Institute of Administrative Management

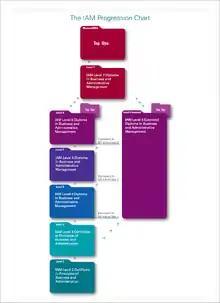
The IAM Progression Chart for current QCF qualifications

The IAM is accredited on the Qualifications and Credit Framework (QCF). They offer the following QCF qualifications.